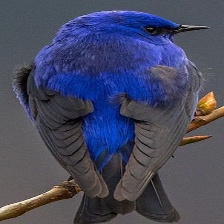
Species: GRANDALA
Scientific name: GRANDALA COELICOLOR